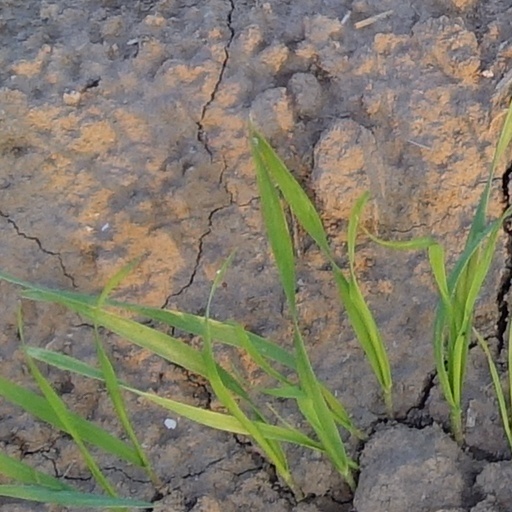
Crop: wheat